Musical theatre

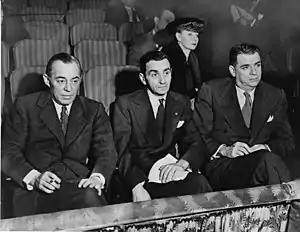
Rodgers and Hammerstein (left and right) and Irving Berlin (center) at the St. James Theatre in 1948

The 1940s began with more hits from Porter, Irving Berlin, Rodgers and Hart, Weill and Gershwin, some with runs over 500 performances as the economy rebounded, but artistic change was in the air. Rodgers and Hammerstein's "Oklahoma!" (1943) completed the revolution begun by "Show Boat", by tightly integrating all the aspects of musical theatre, with a cohesive plot, songs that furthered the action of the story, and featured dream ballets and other dances that advanced the plot and developed the characters, rather than using dance as an excuse to parade scantily clad women across the stage. Rodgers and Hammerstein hired ballet choreographer Agnes de Mille, who used everyday motions to help the characters express their ideas. It defied musical conventions by raising its first act curtain not on a bevy of chorus girls, but rather on a woman churning butter, with an off-stage voice singing the opening lines of "Oh, What a Beautiful Mornin'" unaccompanied. It drew rave reviews, set off a box-office frenzy and received a Pulitzer Prize. Brooks Atkinson wrote in "The New York Times" that the show's opening number changed the history of musical theatre: "After a verse like that, sung to a buoyant melody, the banalities of the old musical stage became intolerable." It was the first "blockbuster" Broadway show, running a total of 2,212 performances, and was made into a hit film. It remains one of the most frequently produced of the team's projects. William A. Everett and Paul R. Laird wrote that this was a "show, that, like "Show Boat", became a milestone, so that later historians writing about important moments in twentieth-century theatre would begin to identify eras according to their relationship to "Oklahoma!"".